Edgar Harvey Hennis House

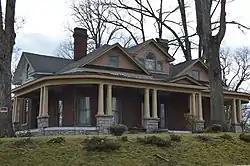
Front and northern side

Edgar Harvey Hennis House is a historic home located at Mount Airy, Surry County, North Carolina. It was built in 1909, and is a -story, three bay by eight bay, Late Victorian/Colonial Revival-style brick veneer dwelling. It has a two-story rear ell with two-tier porch, a hipped roof with multiple projecting gables, four corbelled interior chimneys, and a wraparound porch.